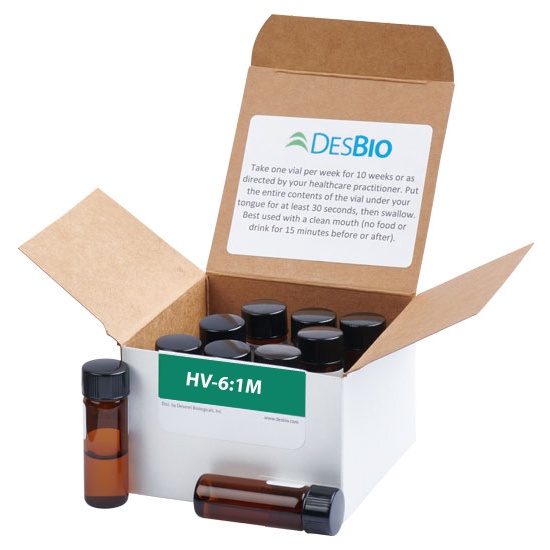
HV-6:1M
Homeopathic Indications: HV-6:1M is for the temporary relief of symptoms such as fatigue, cognitive and neurological complaints. Each 1M kit contains 10 vials of the 1M homeopathic dilutions of HHV-6 A/B nosodes. The 1M kits are often taken once per week for 10 weeks as a follow-up to the initial Basic Series Protocol . For more information on the Series Symptom Relief Program , see our Series Program Practitioner Guide and/or Getting Started with Series . View the HR 6 Protocol Product Page
Brand: Desbio
Category: Health & Beauty > Health Care > Fitness & Nutrition > Vitamins & Supplements > Multivitamin Supplements